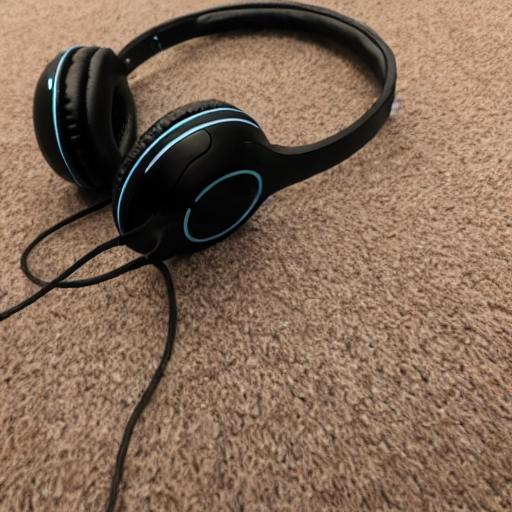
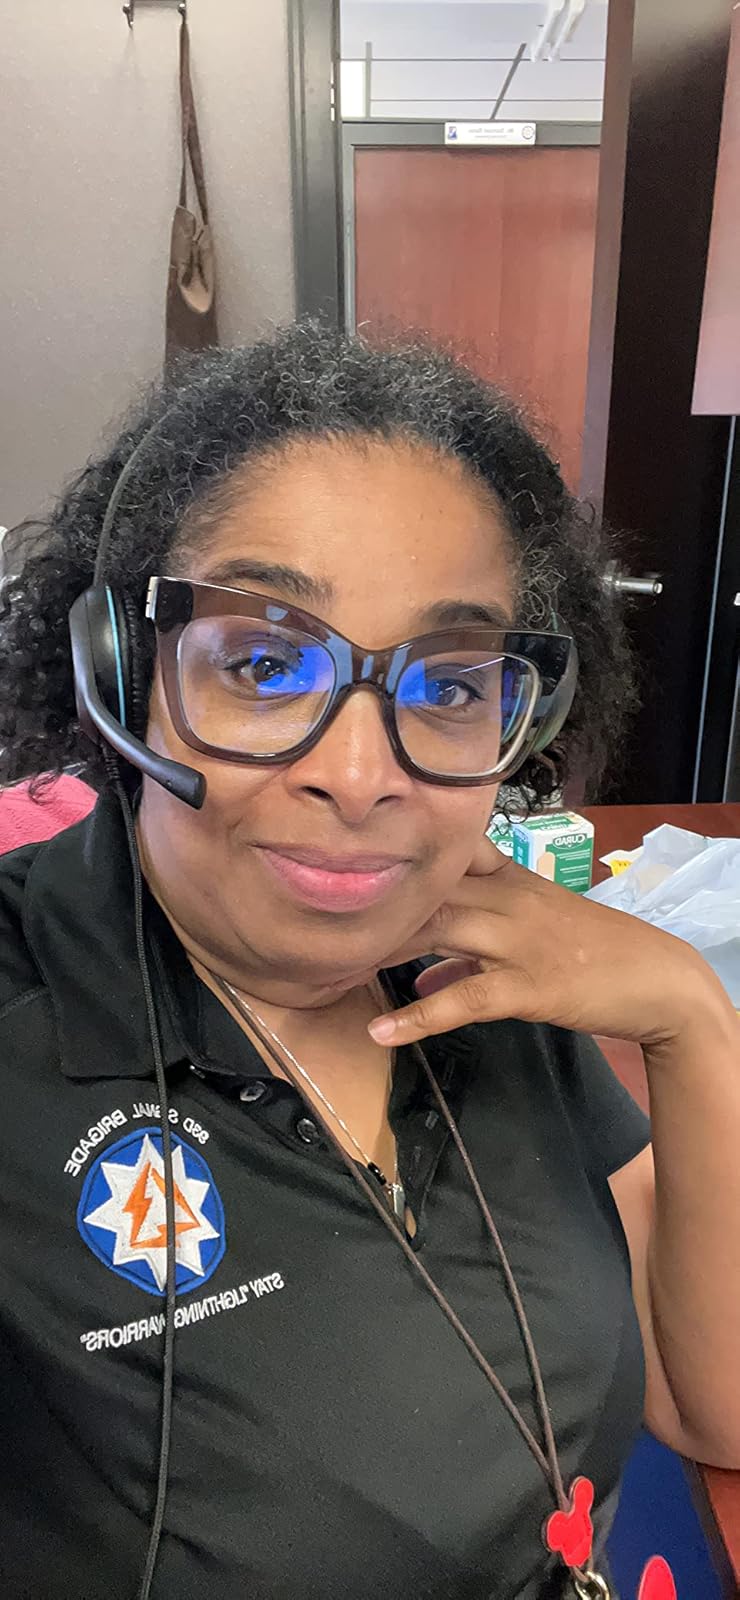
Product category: headphones
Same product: no